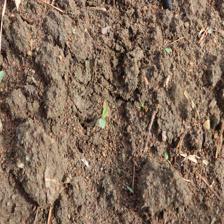
Label: Sorghum